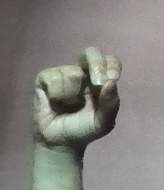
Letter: gaaf